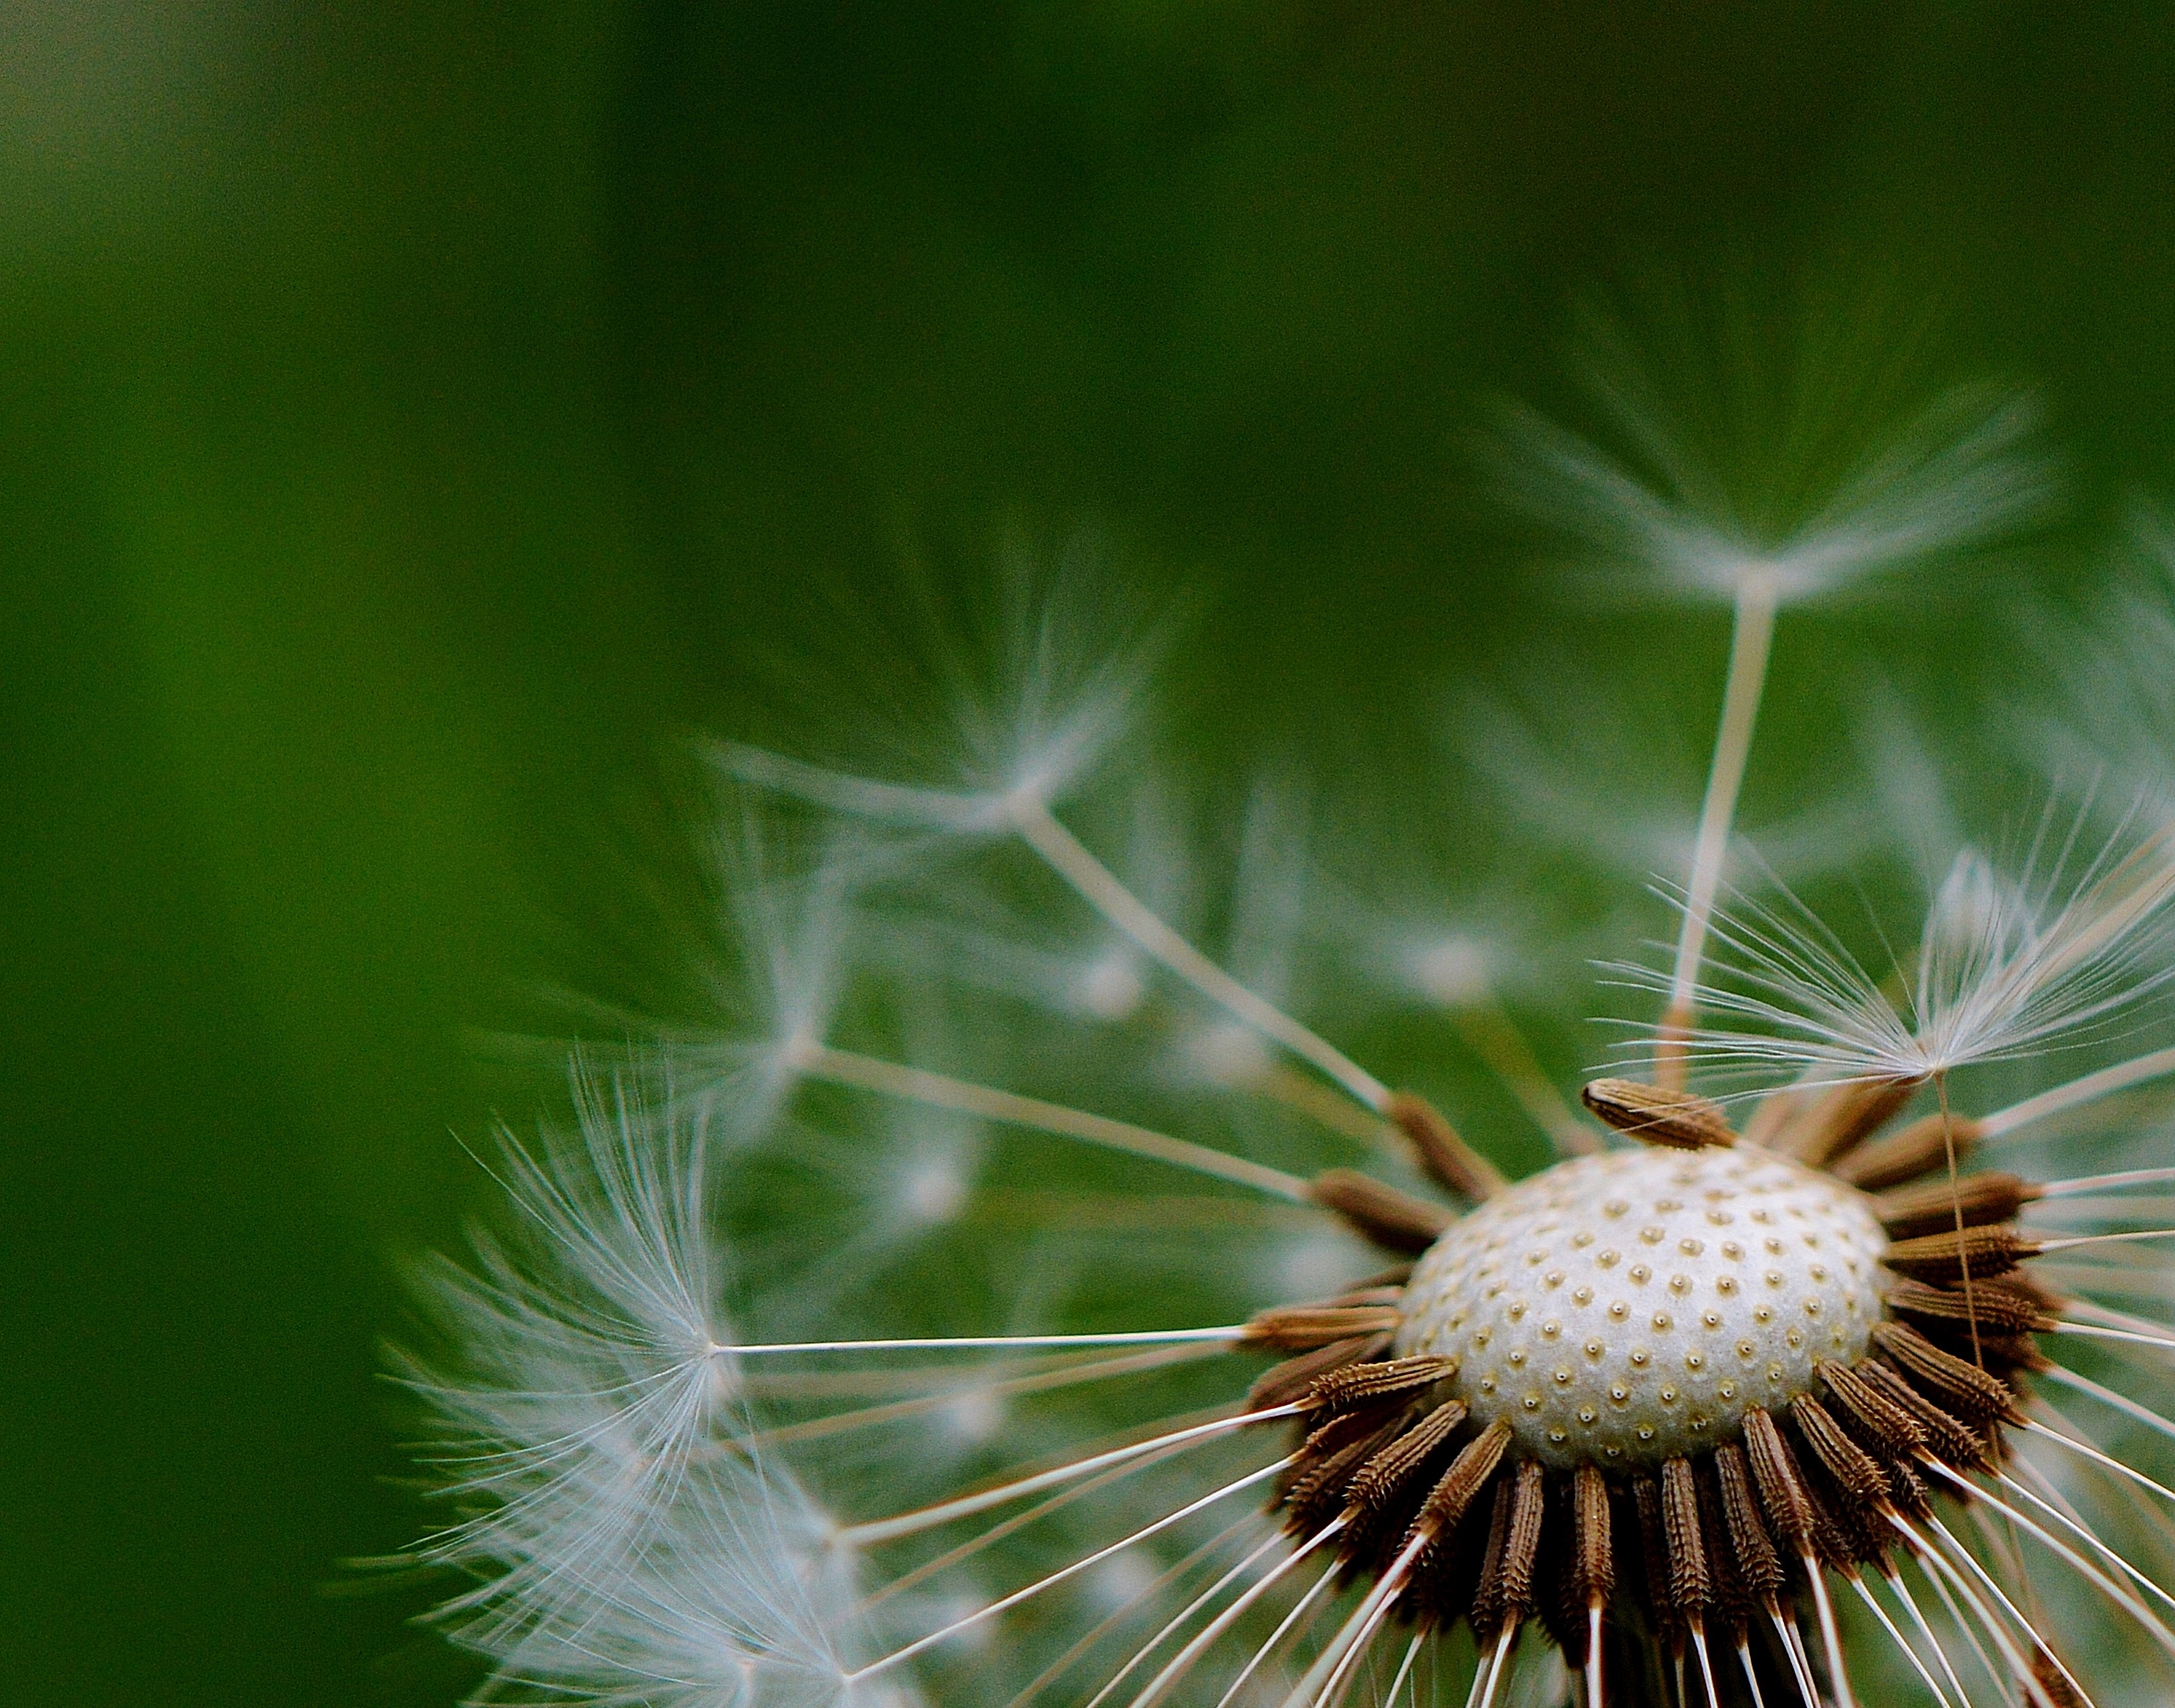
nature, grass, branch, plant, photography, dandelion, leaf, flower, green, botany, close, flora, wild flower, wildflower, close up, pointed flower, macro photography, flowering plant, daisy family, grass family, plant stem, land plant, thorns spines and prickles